Answer in natural language. Considering the relative positions, where is Doorway (highlighted by a blue box) with respect to dark brown colour bed (highlighted by a red box)? Choose between the following options: above or below
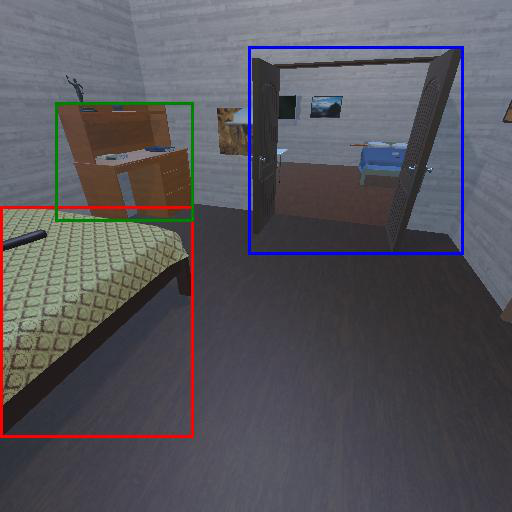
<answer>above</answer>